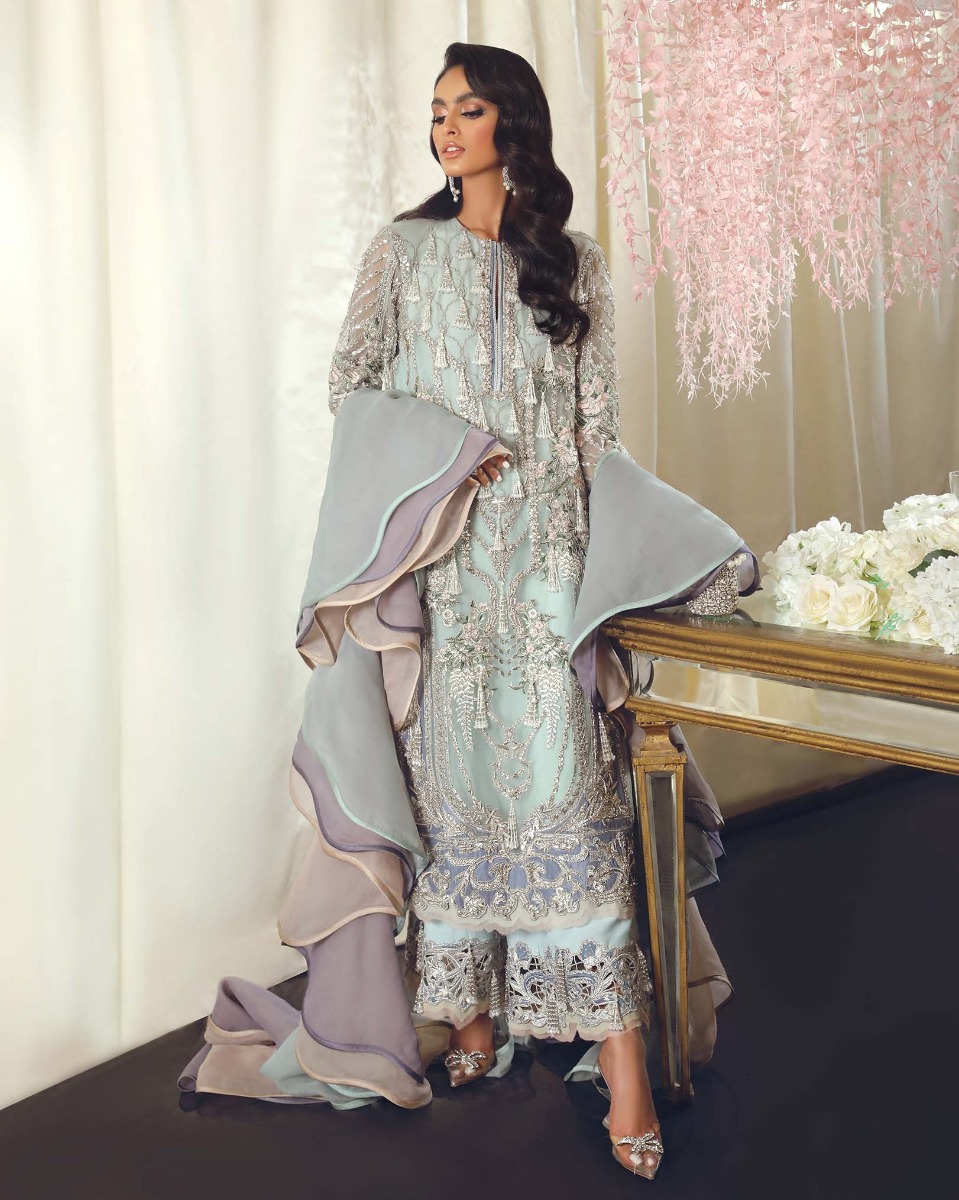
blue and purple embroidered net dupatta